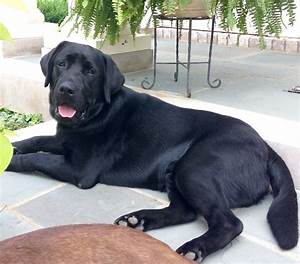
Label: dog